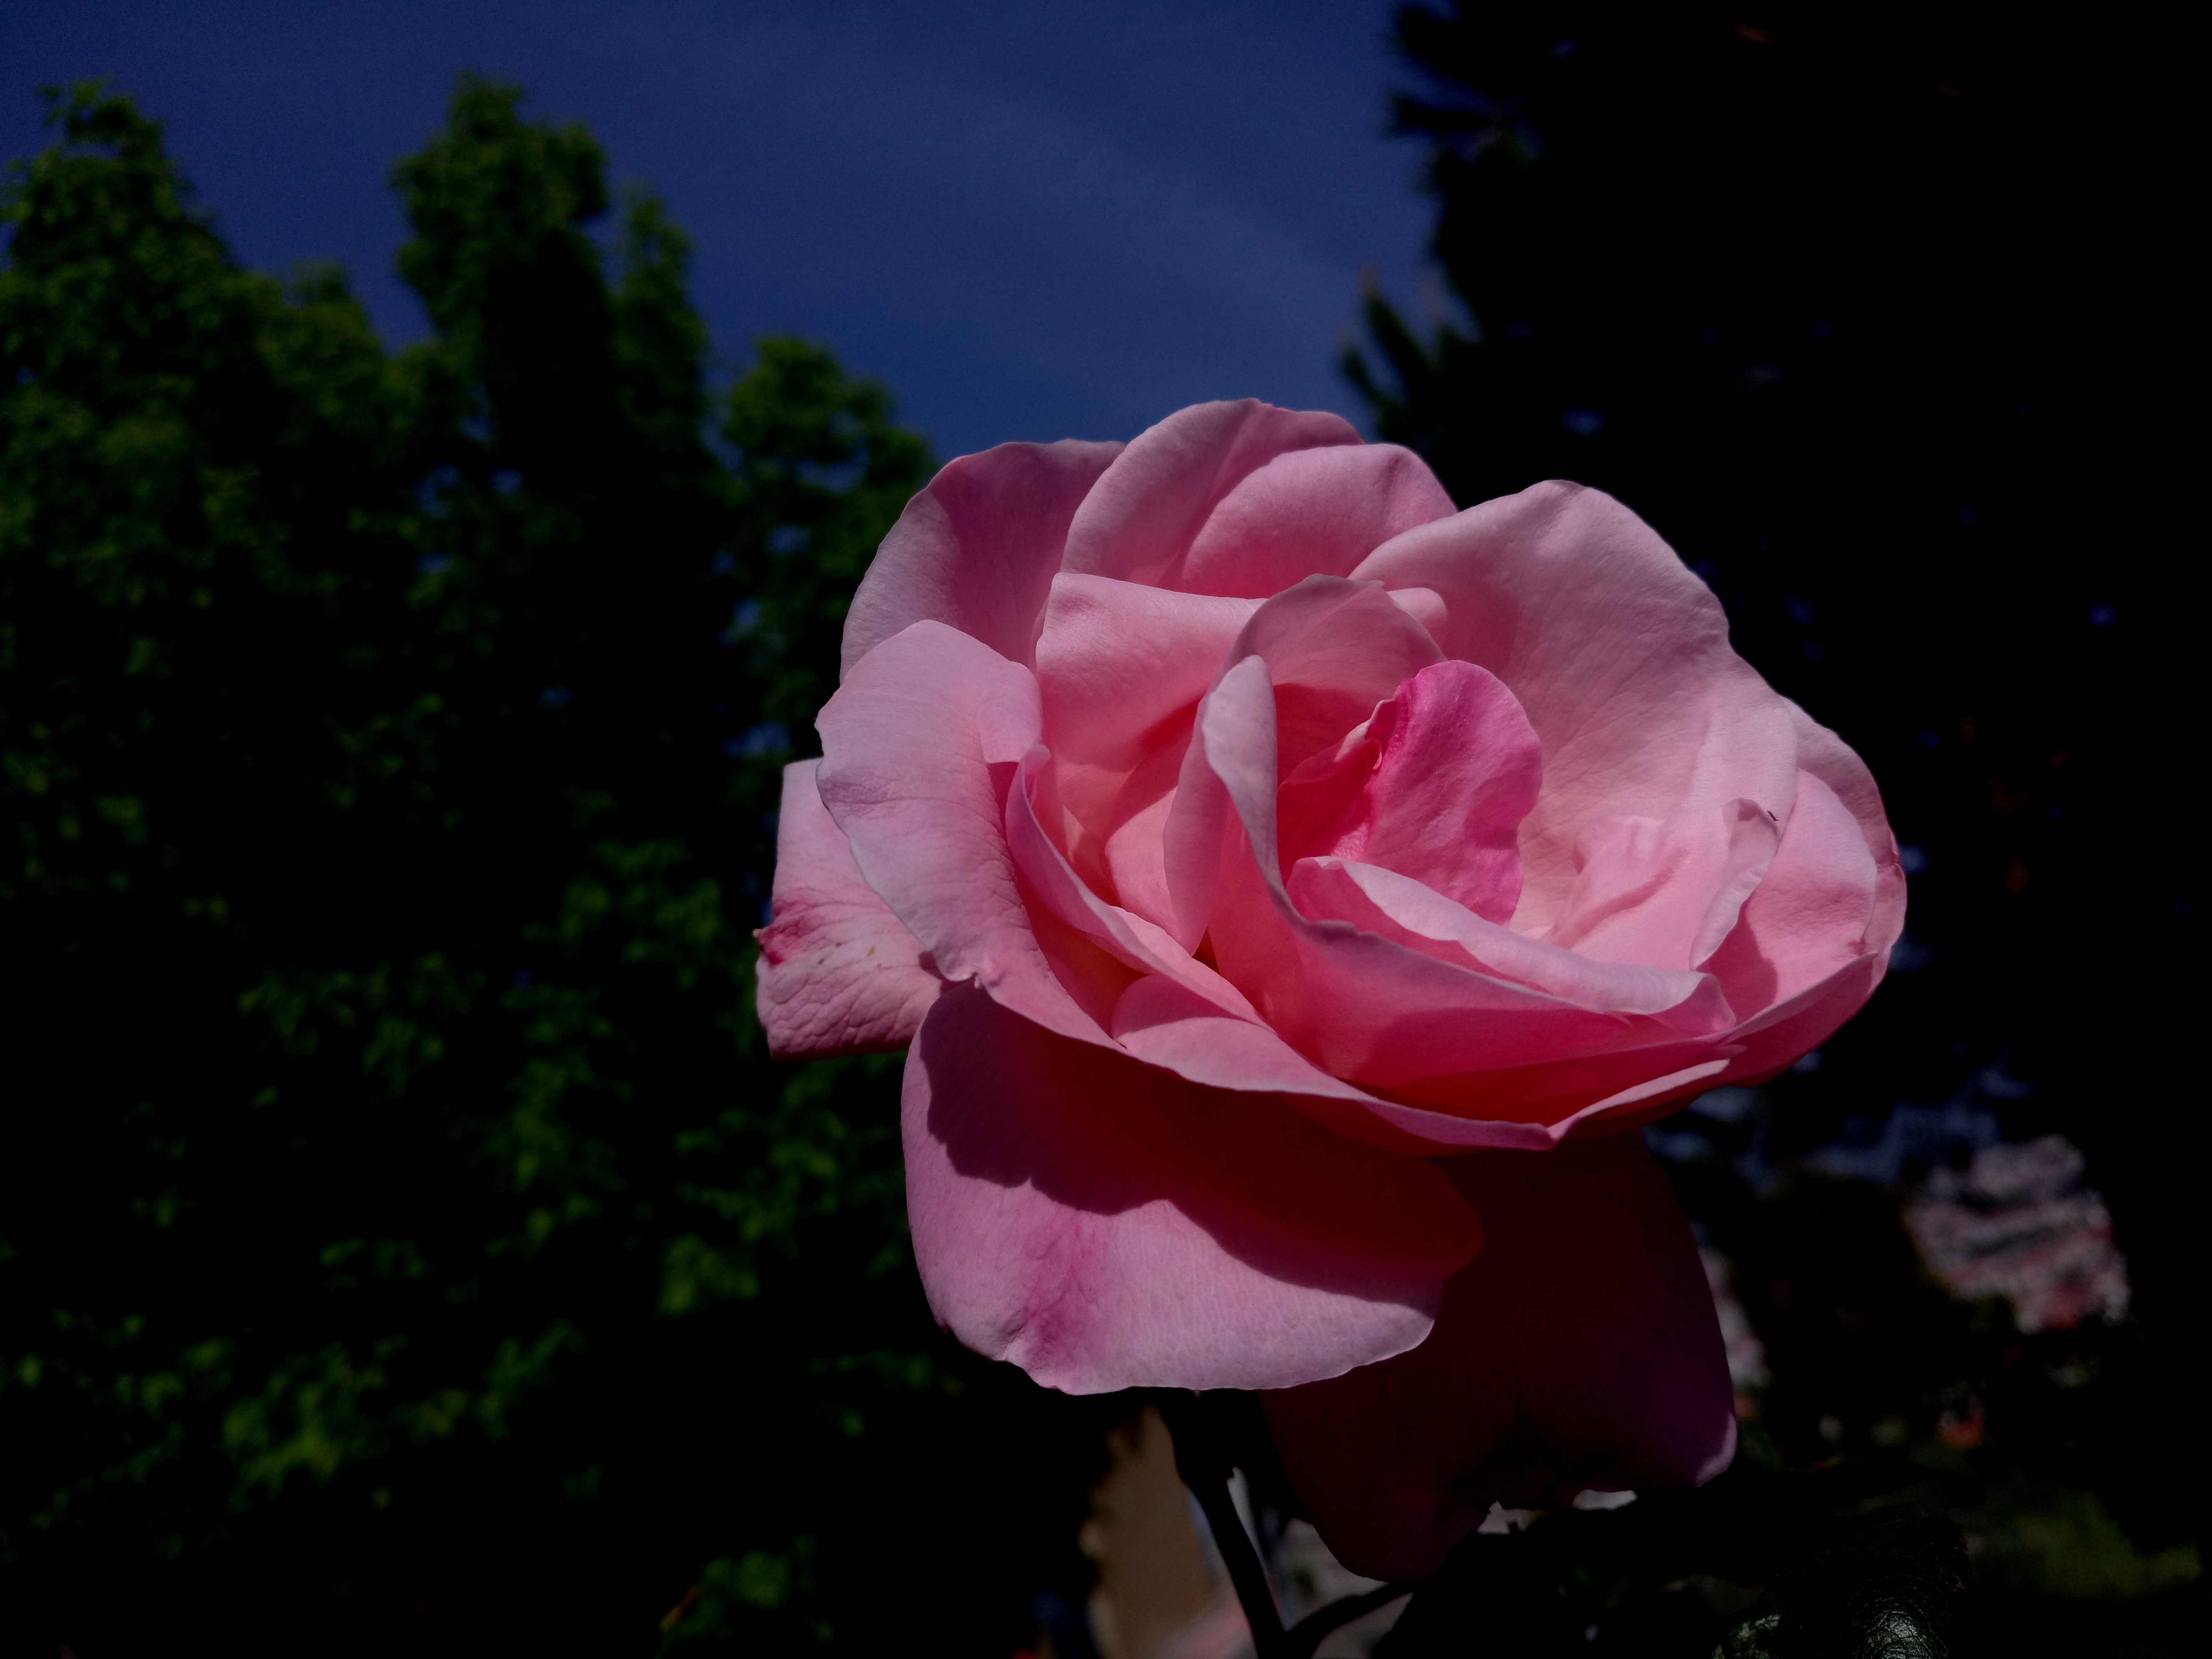
rose, flower, bud, nature, flowering plant, pink, garden roses, petal, rose family, floribunda, plant, red, sky, rose order, botany, rosa centifolia, Hybrid tea rose, close up, spring, camellia, japanese camellia, grass, china rose, plant stem, theaceae, photography, sunlight, wildflower, cloud, landscape, magenta, begonia, herbaceous plant, perennial plant